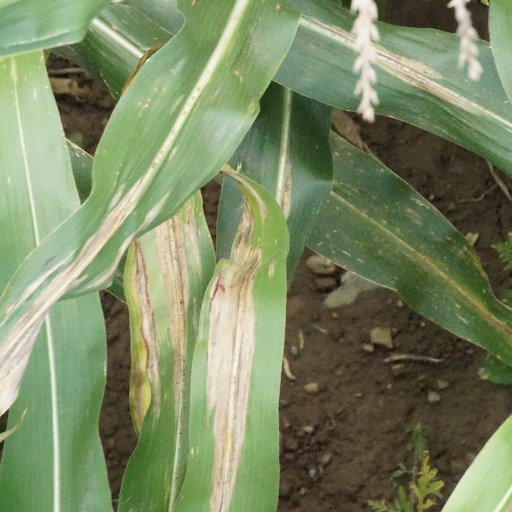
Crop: maize; corn